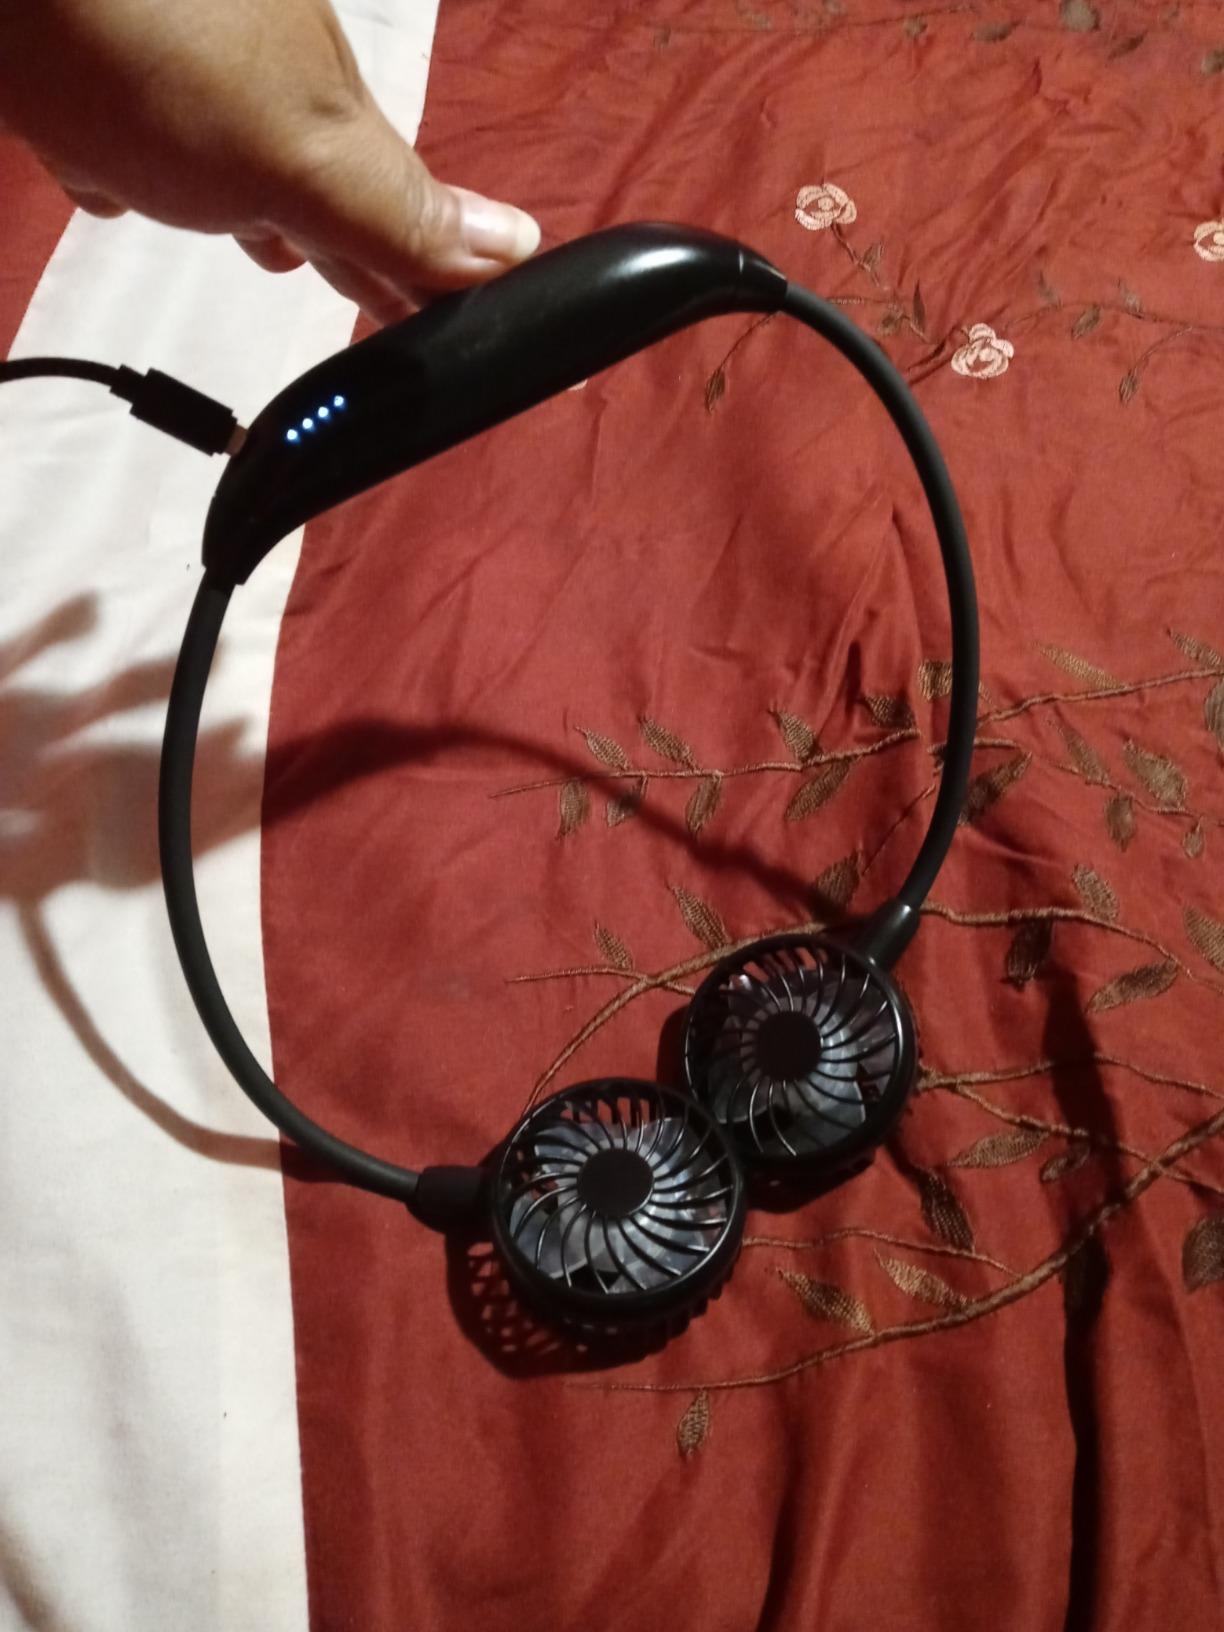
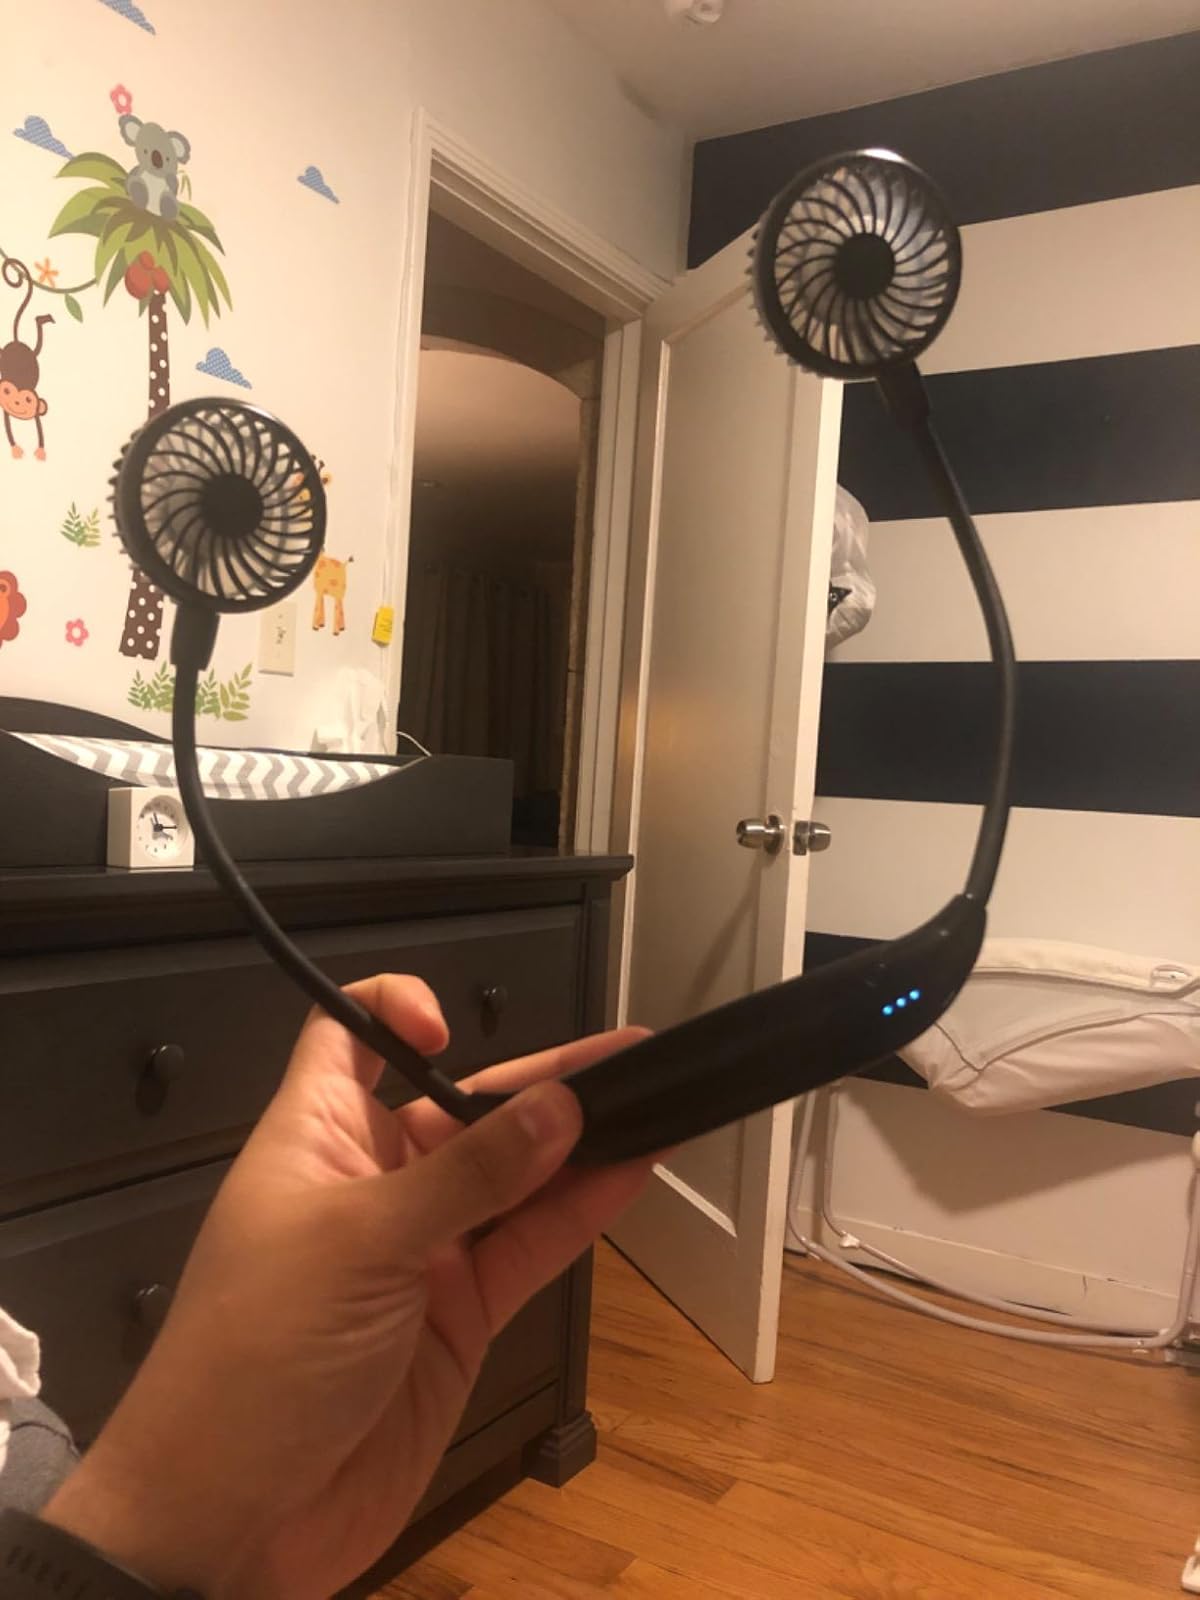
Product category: fan
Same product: yes